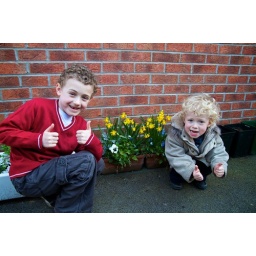
The boys pose proudly in front of their gardens, planted when I moved into the house last year